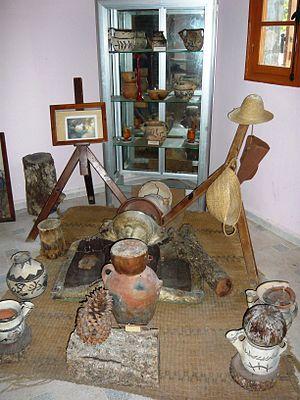
tradition de jijel outils Algérie en 2011 (c'est du mon propre travail et avec mon appareil photo)